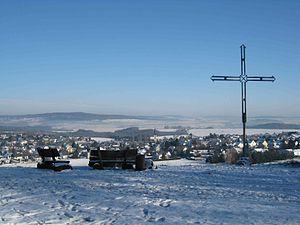
Hundsangen est une municipalité de l'arrondissement de Westerwald en Rhénanie-Palatinat. Il compte 2 200 habitants.